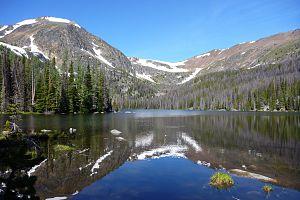
Le parc provincial et aire protégée de Cathedral est un parc provincial de la Colombie-Britannique situé au nord sur la frontière canado-américaine, dans la chaîne des Cascades.